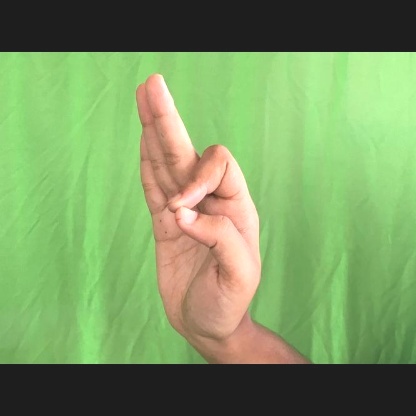
Mudra: Aralam